The Reader (2008 film)

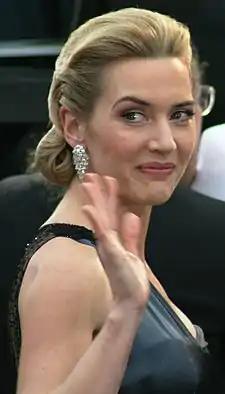
Kate Winslet's performance garnered high critical acclaim, and she won the Academy Award for Best Actress, the first of her career after five previous nominations.

On Rotten Tomatoes, the film holds an approval rating of 63% based on 202 reviews, with an average rating of 6.4/10. The site's consensus states, "Despite Kate Winslet's superb portrayal, "The Reader" suggests an emotionally distant, Oscar-baiting historical drama." At Metacritic the film was assigned a weighted average score of 58 out of 100, based on 38 critics, indicating "average or mixed reviews".